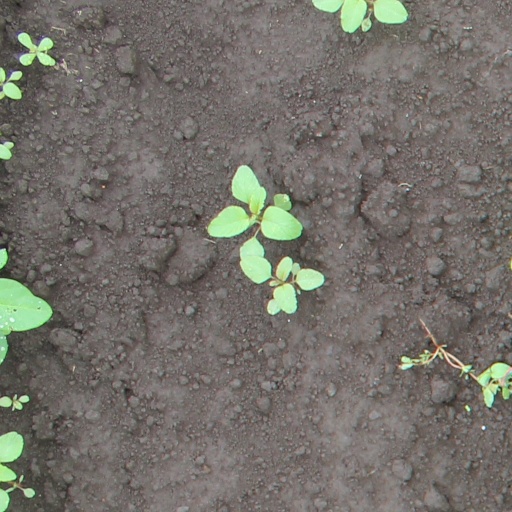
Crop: soybean